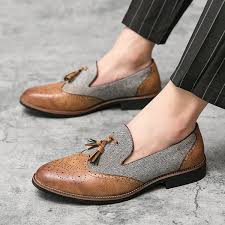
Label: Brogue